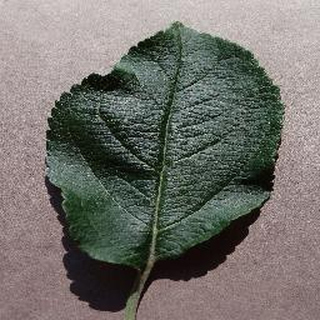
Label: healthy_apple